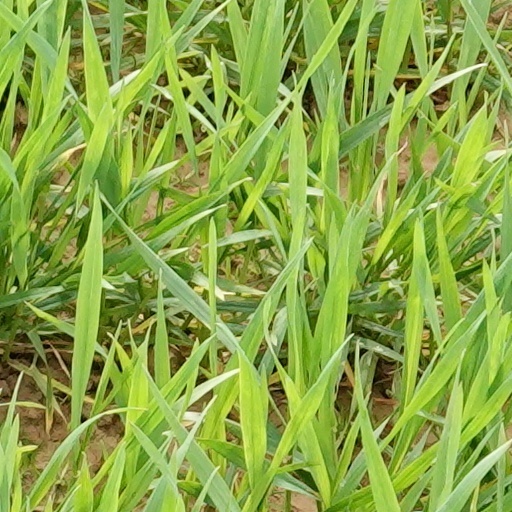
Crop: wheat